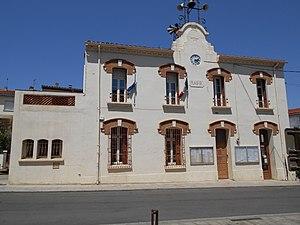
Fourques est une commune française située dans le département des Pyrénées-Orientales, en région Occitanie.